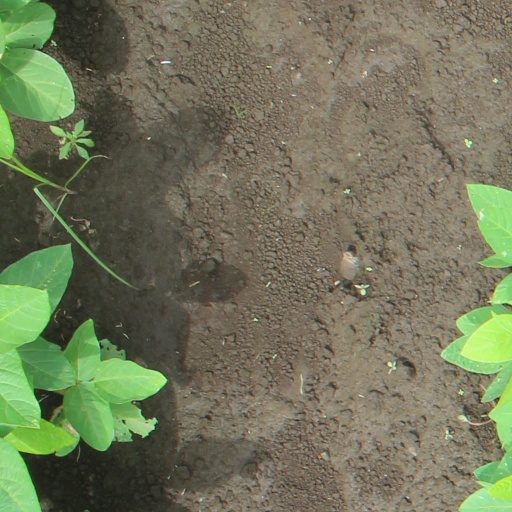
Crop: soybean